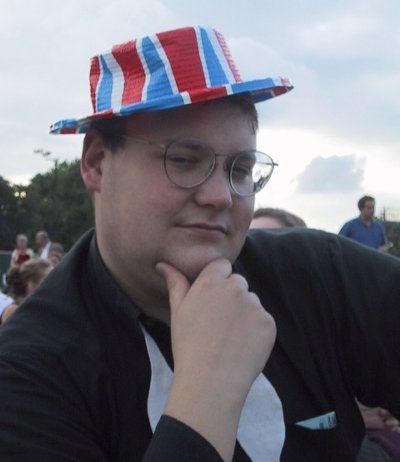
Weather: cloudy or overcast